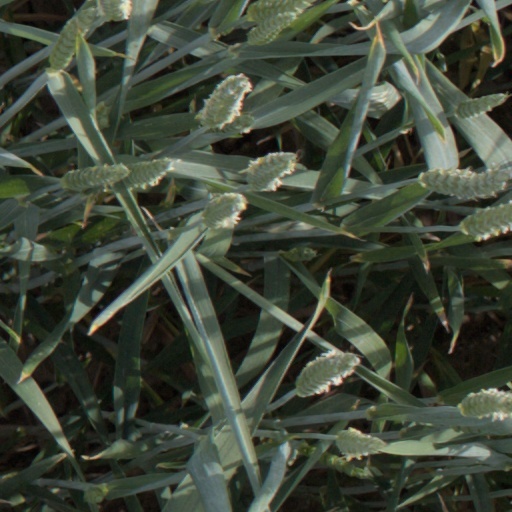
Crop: wheat